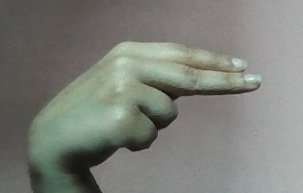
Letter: ain